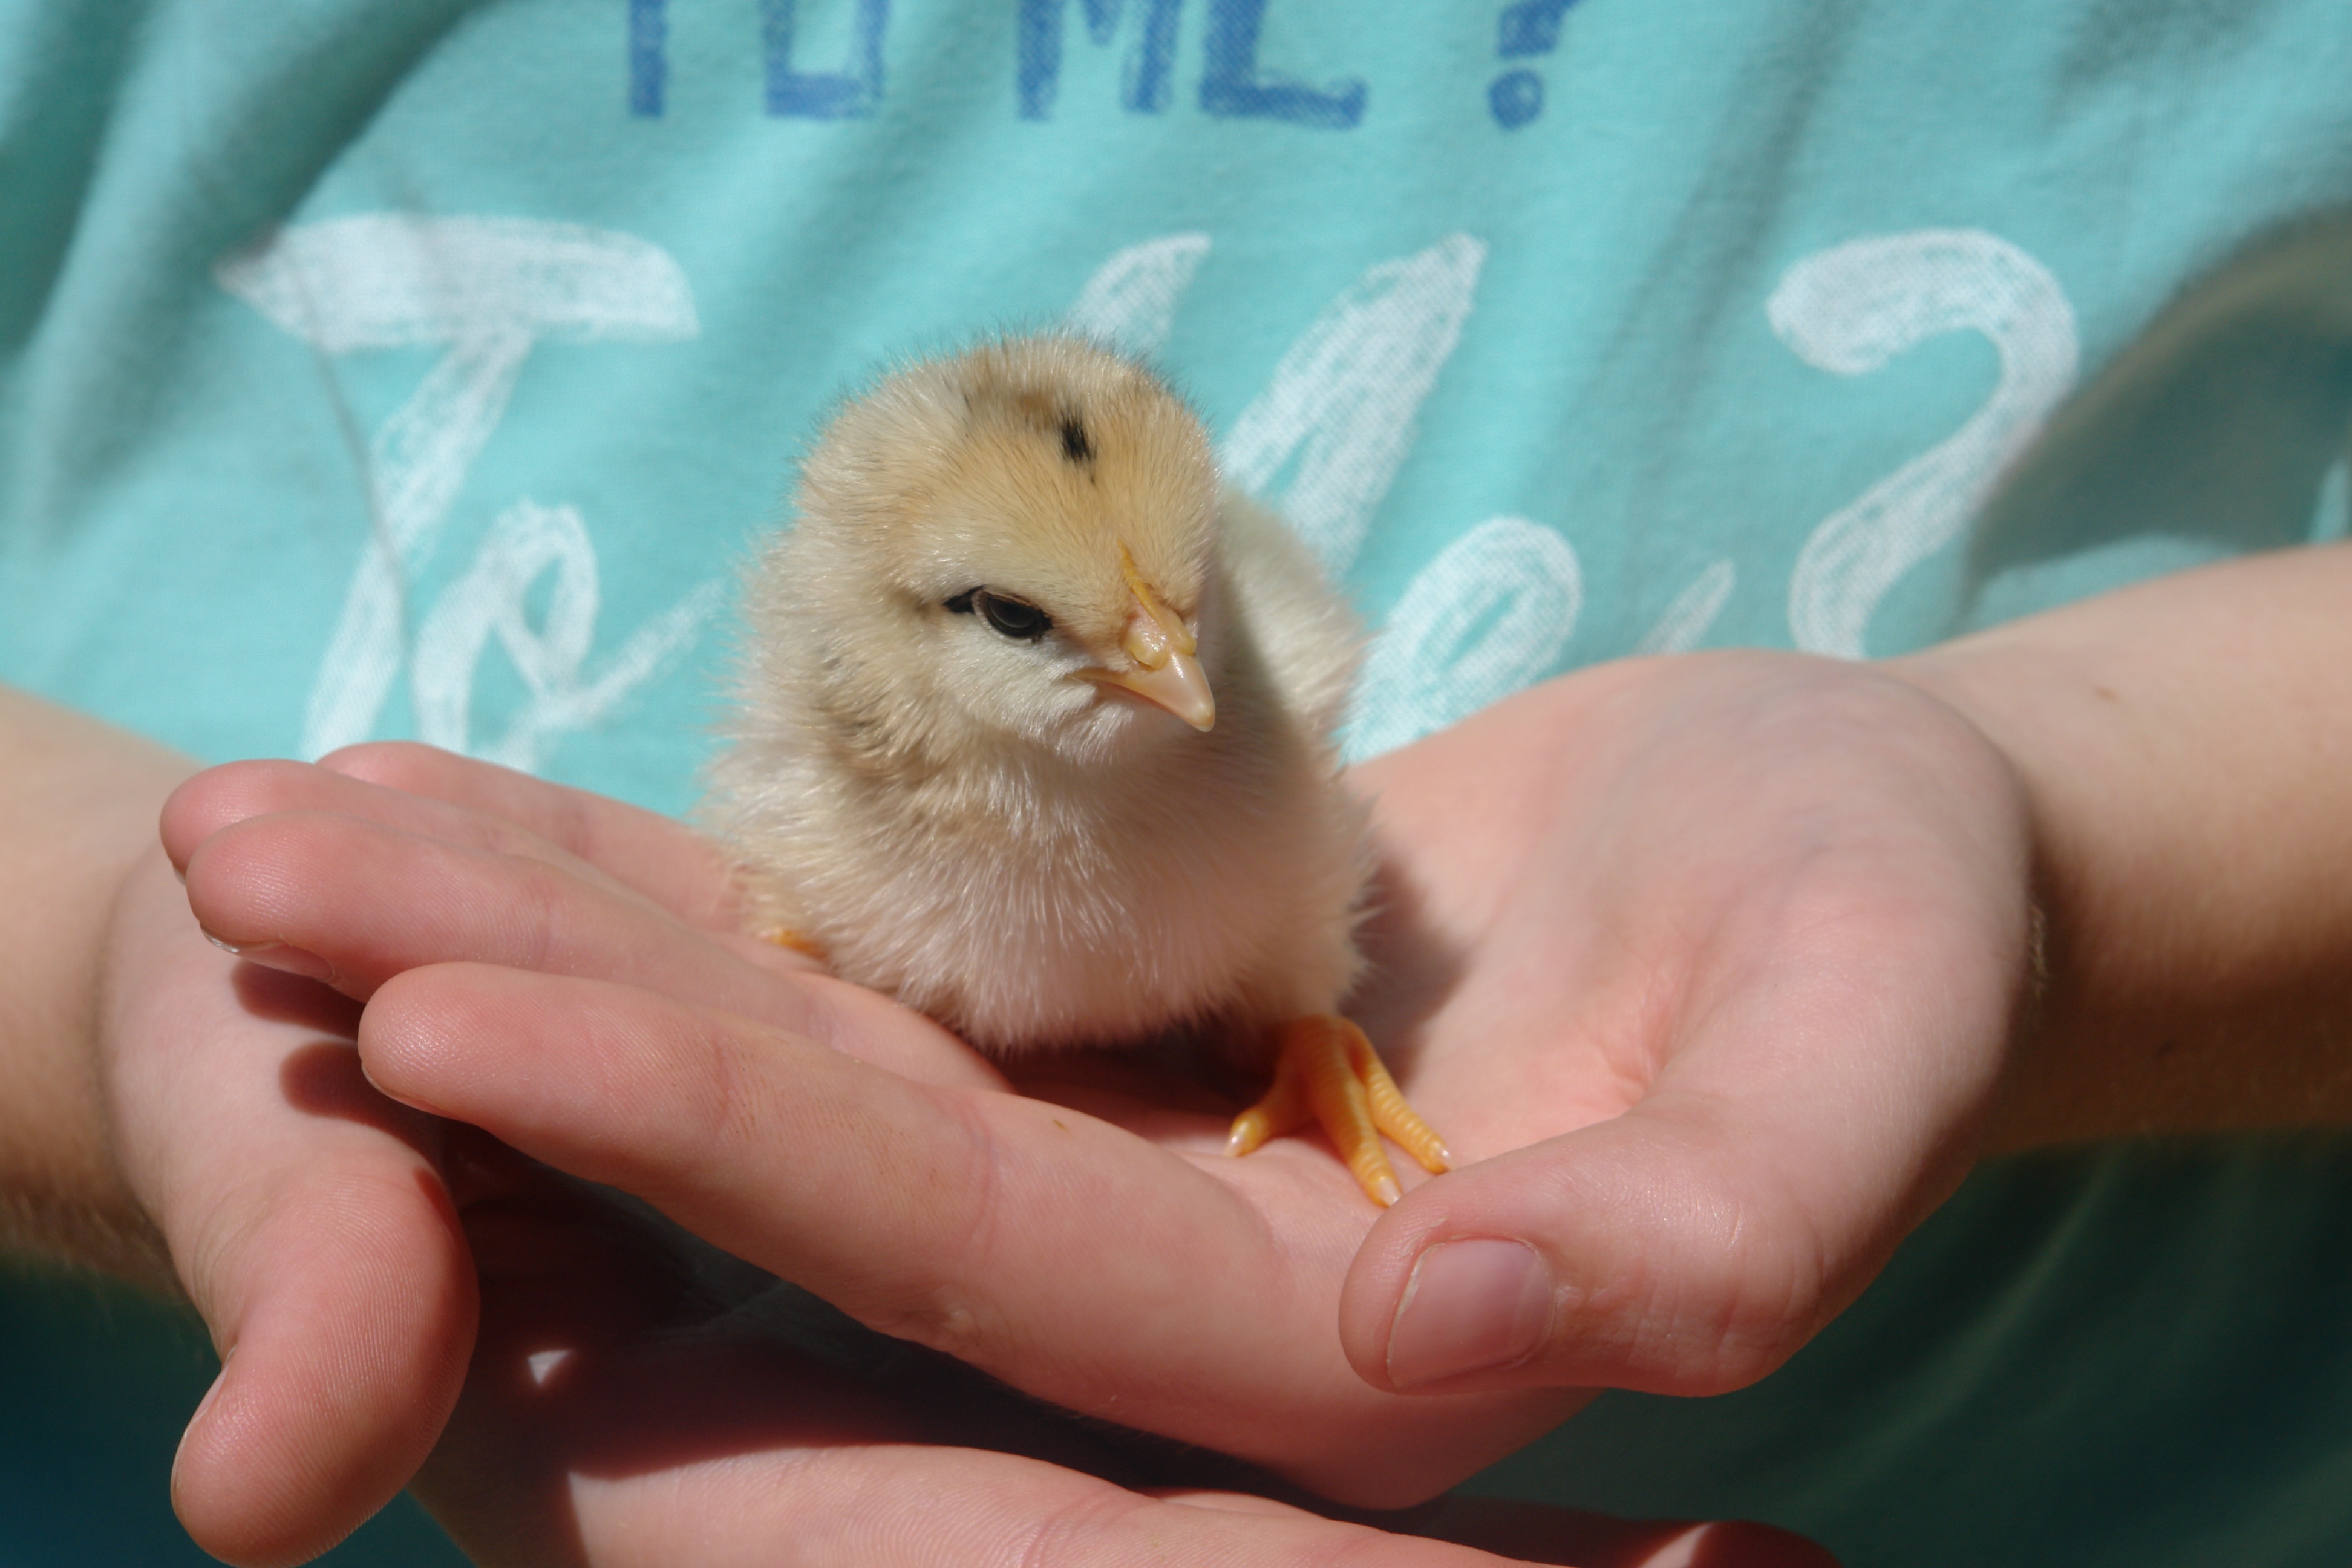
puppy, young, touch, mammal, child, squirrel, hamster, rodent, chicken, hands, little, skin, vertebrate, chipmunk, adorable, protect, cure, gerbil, muroidea